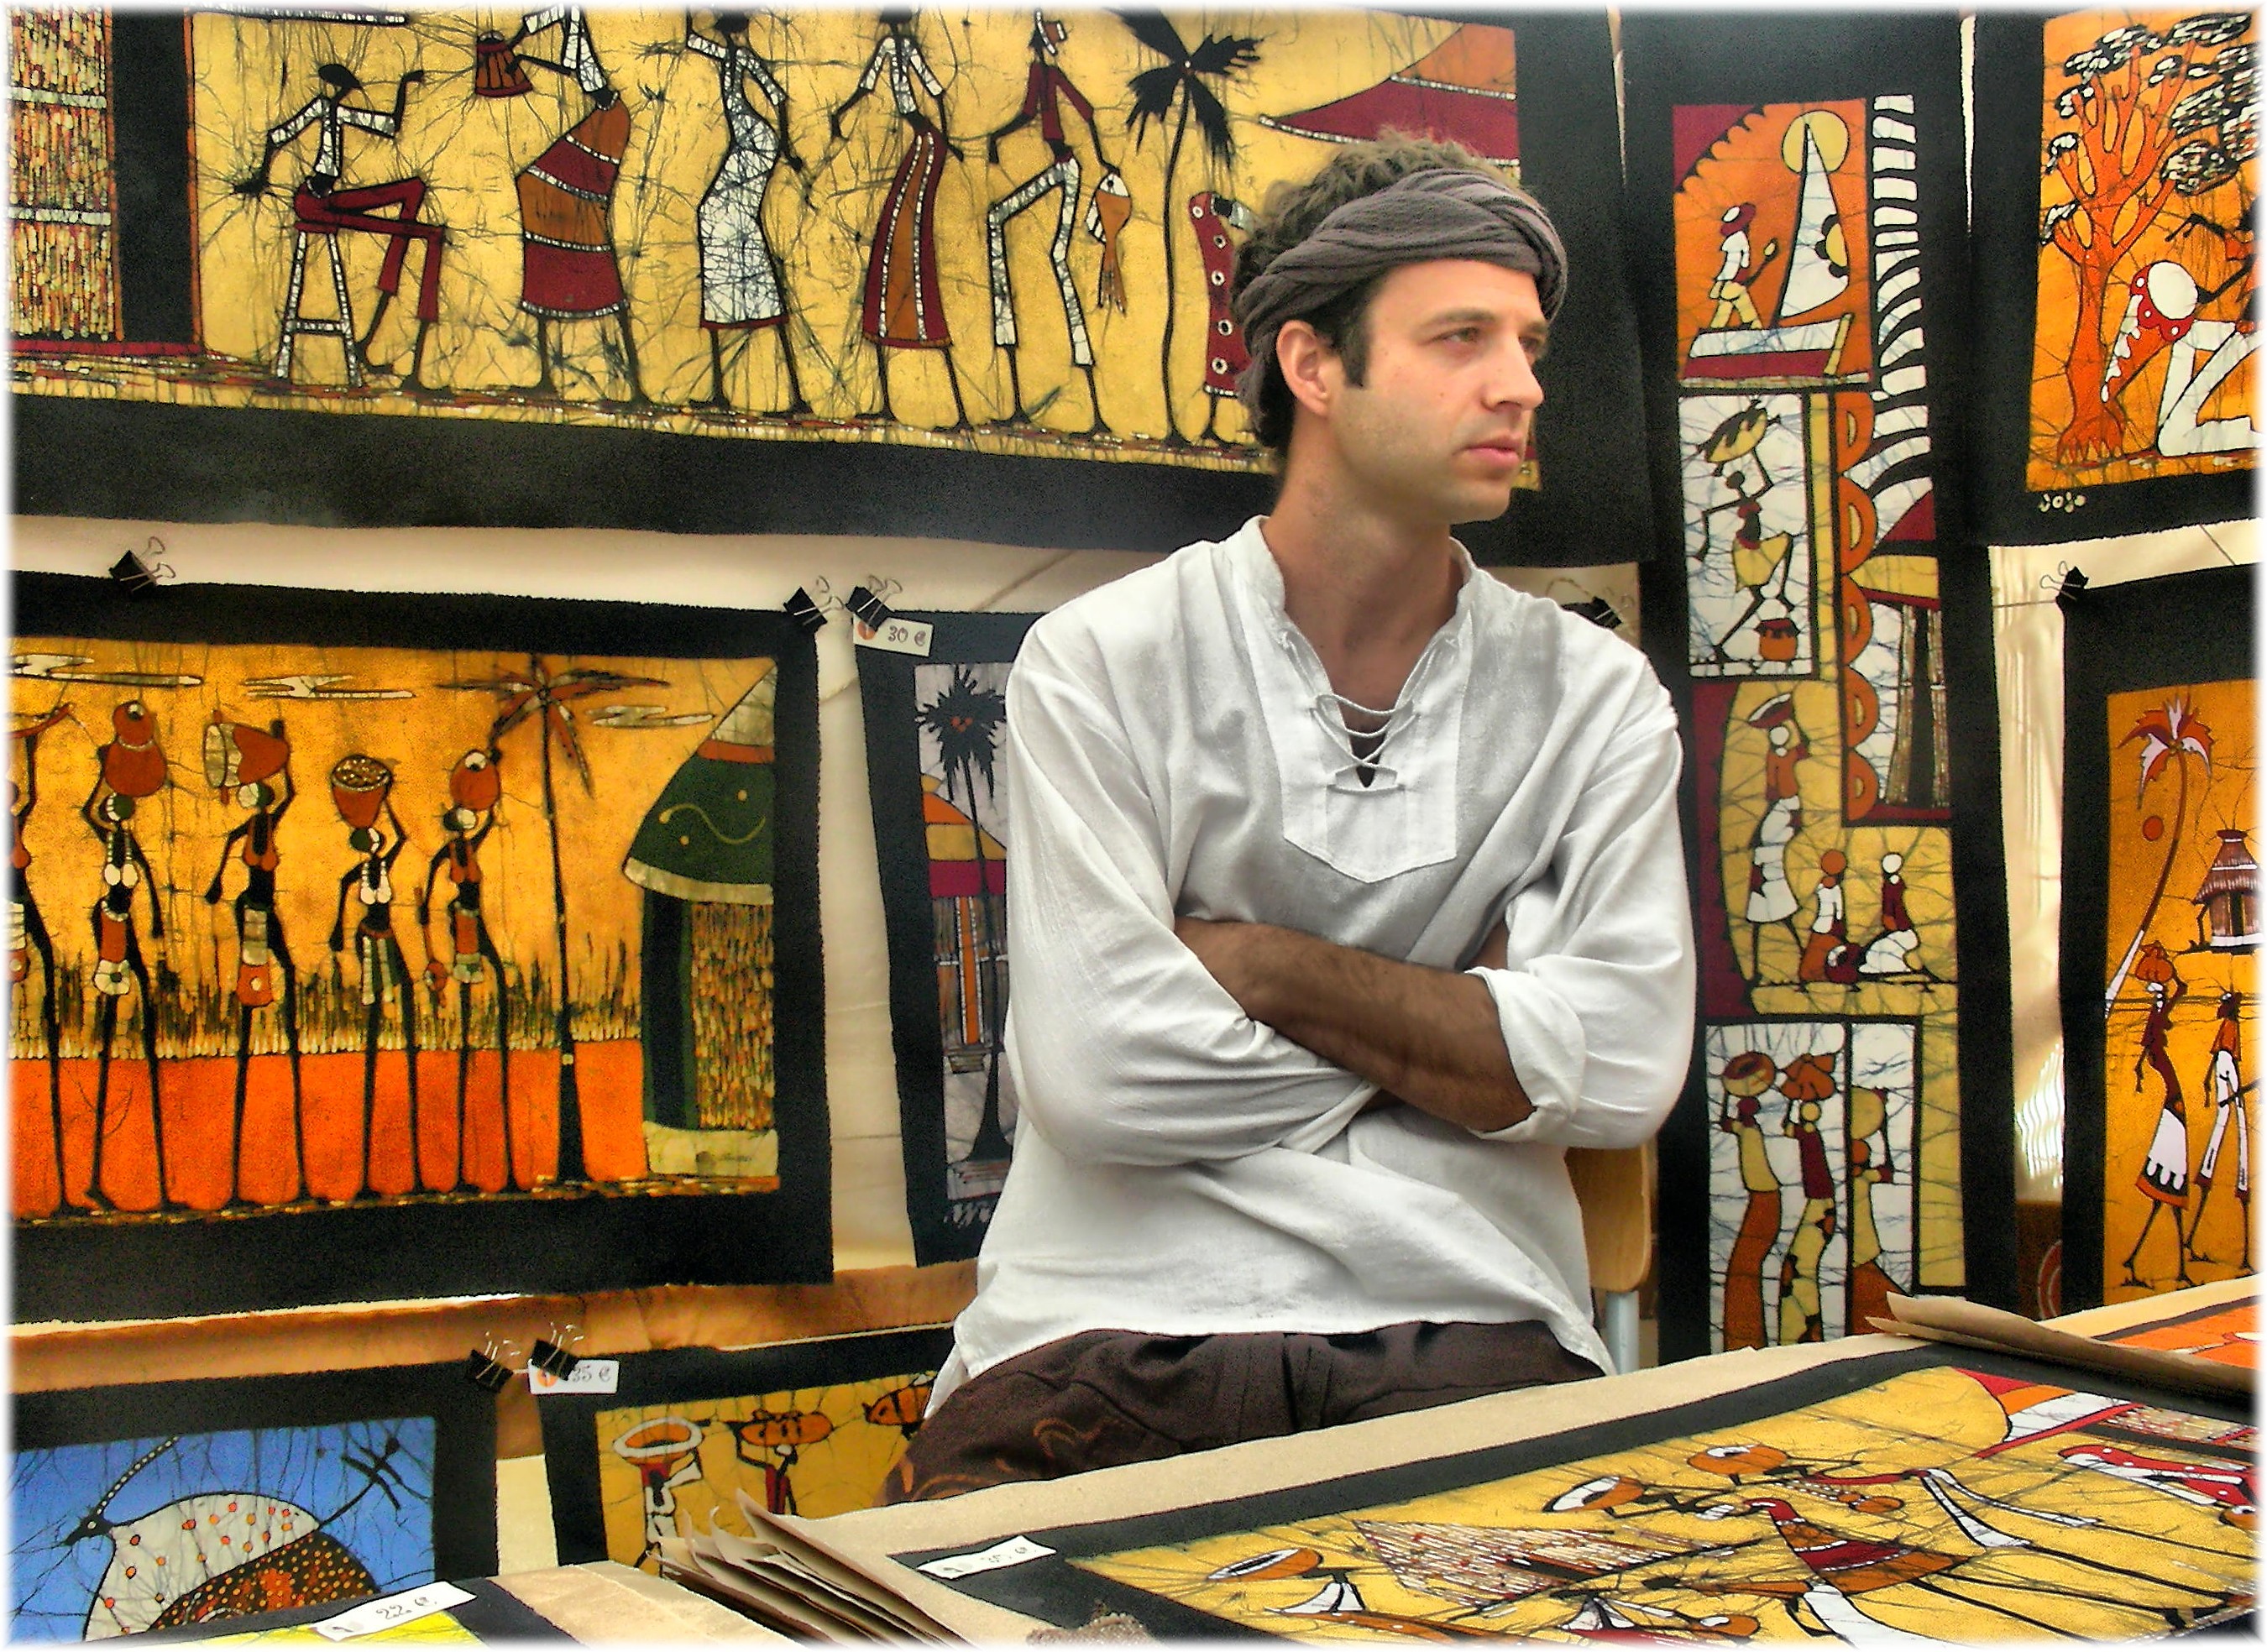
meal, food, cuisine, art, spain, espaa, galicia, acorua, feria, corua, gentes, feira, medievales, xentes, lacoruagaliza